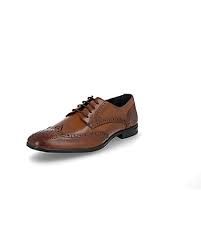
Label: Brogue